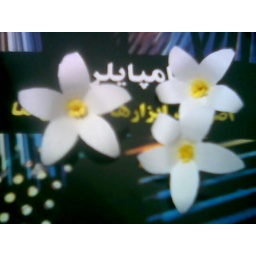
These paper flowers are made by Azin